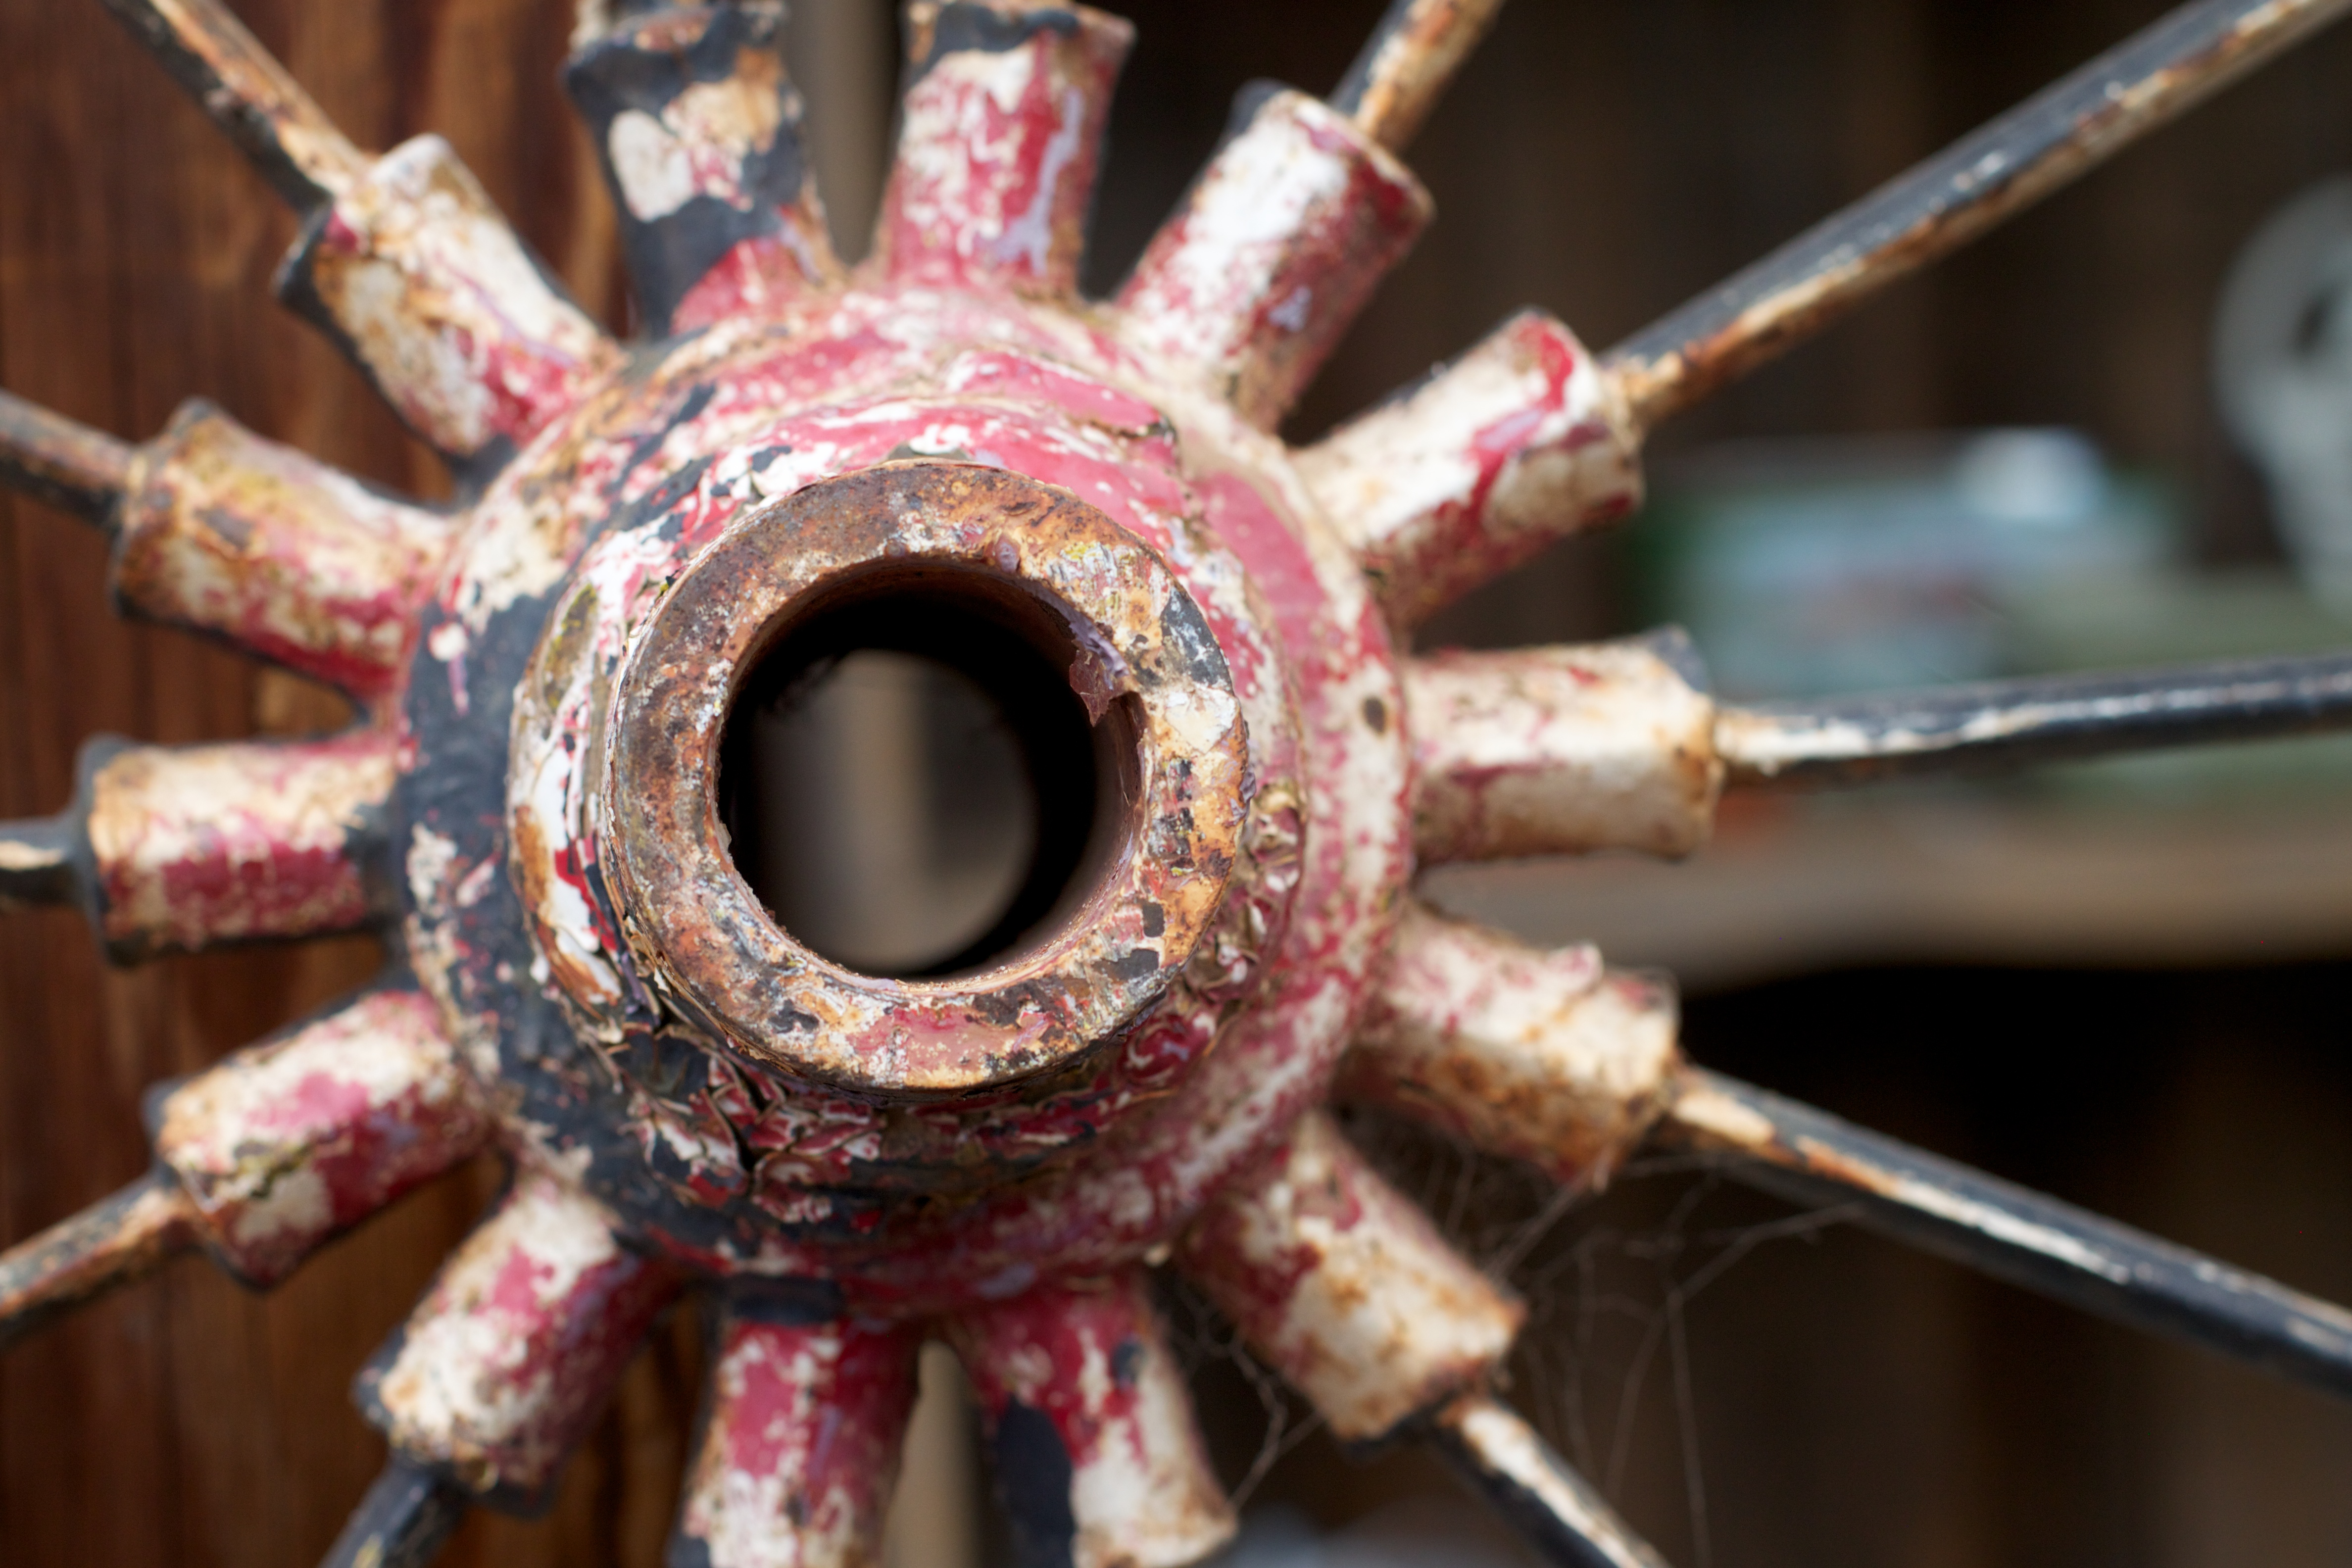
wheel, color, close up, macro photography